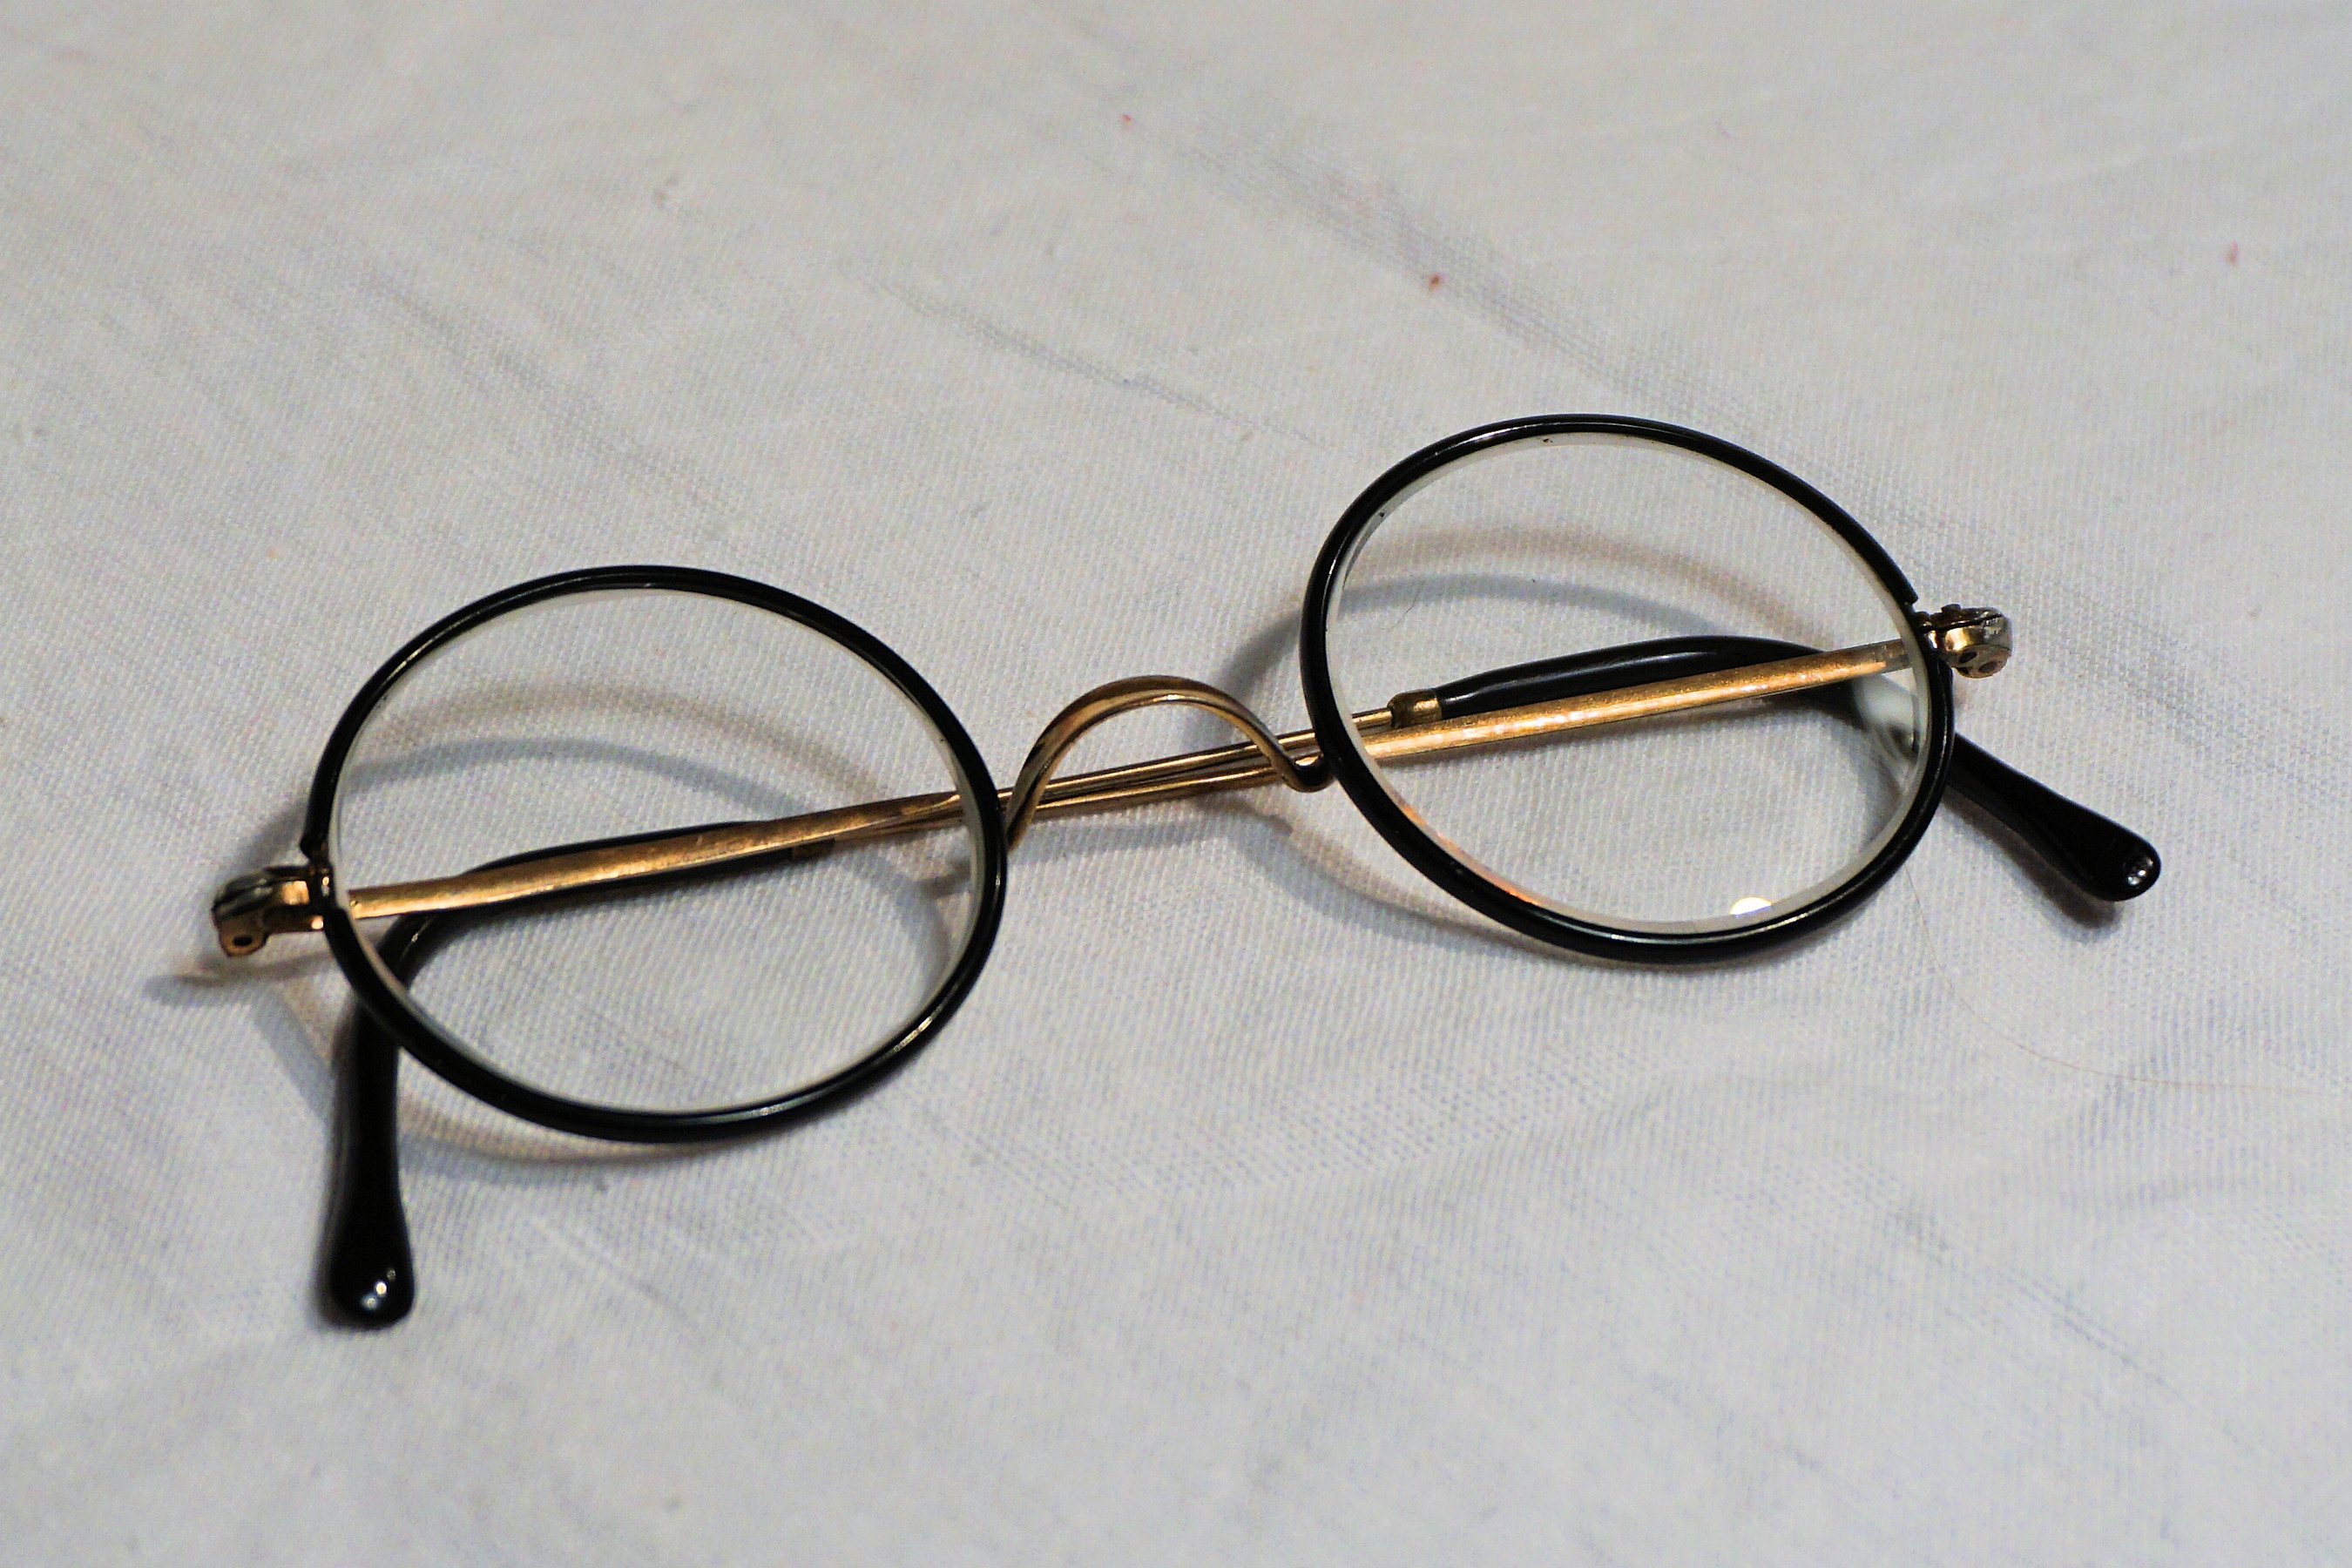
antique, old, glasses, eyewear, nostalgic, lenses, reading glasses, sehhilfe, round vollrandbrille, about, vision care